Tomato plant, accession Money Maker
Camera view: vertical (180 deg); turntable rotation: 0 degrees
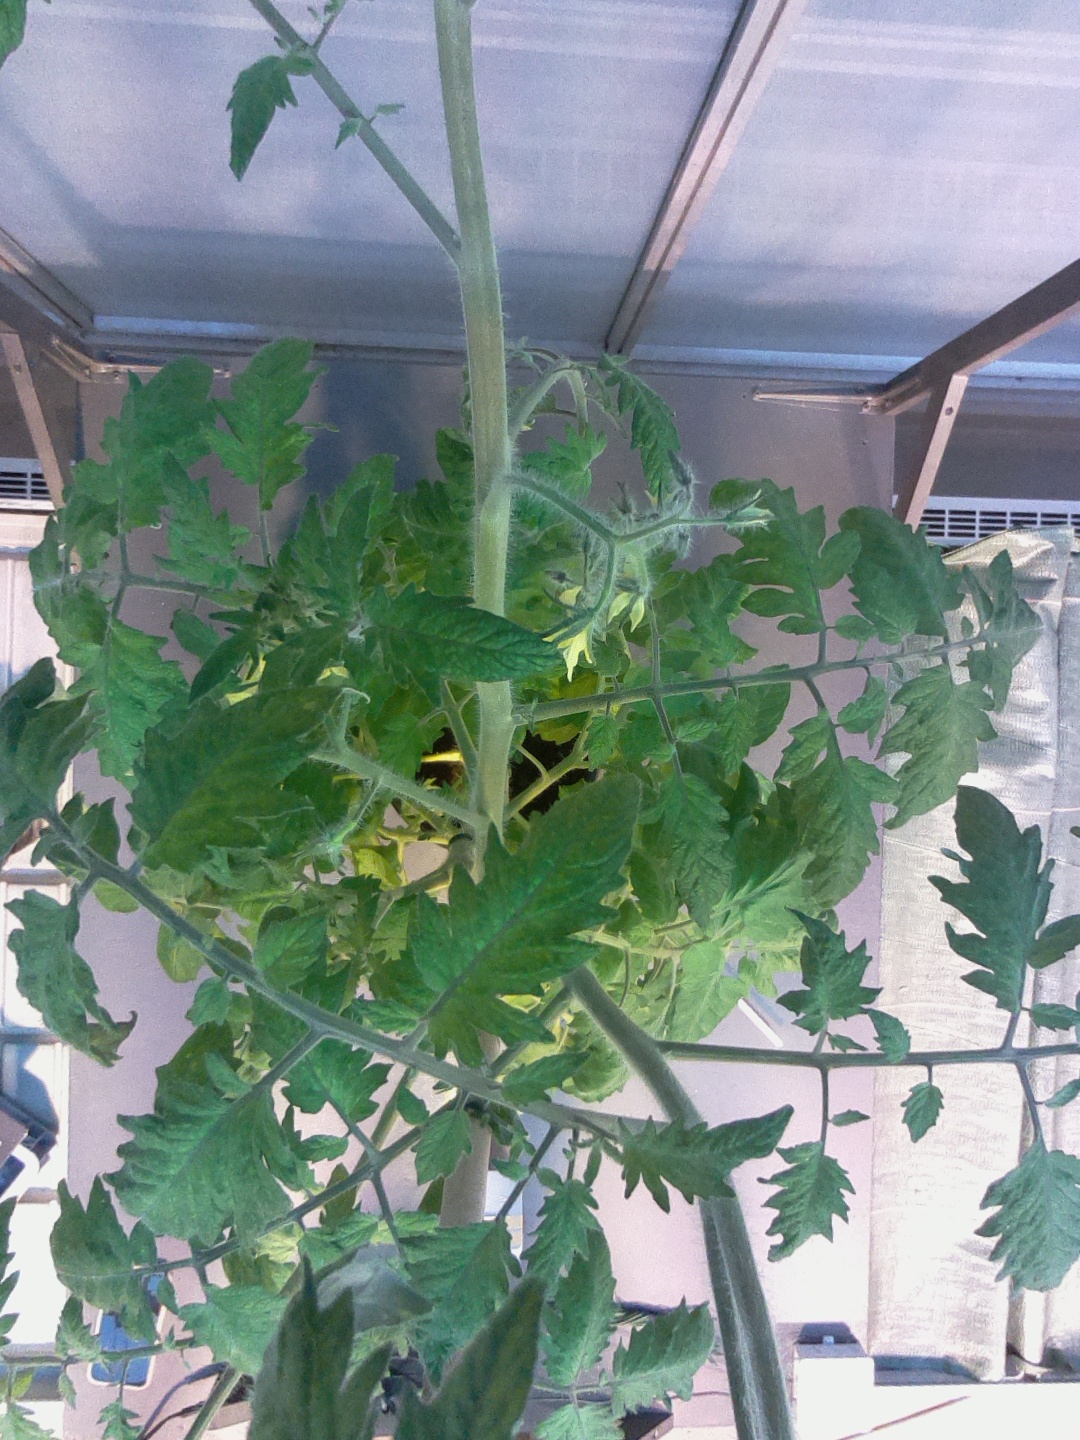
BBCH growth stage 71: 10%-20% of final fruit size